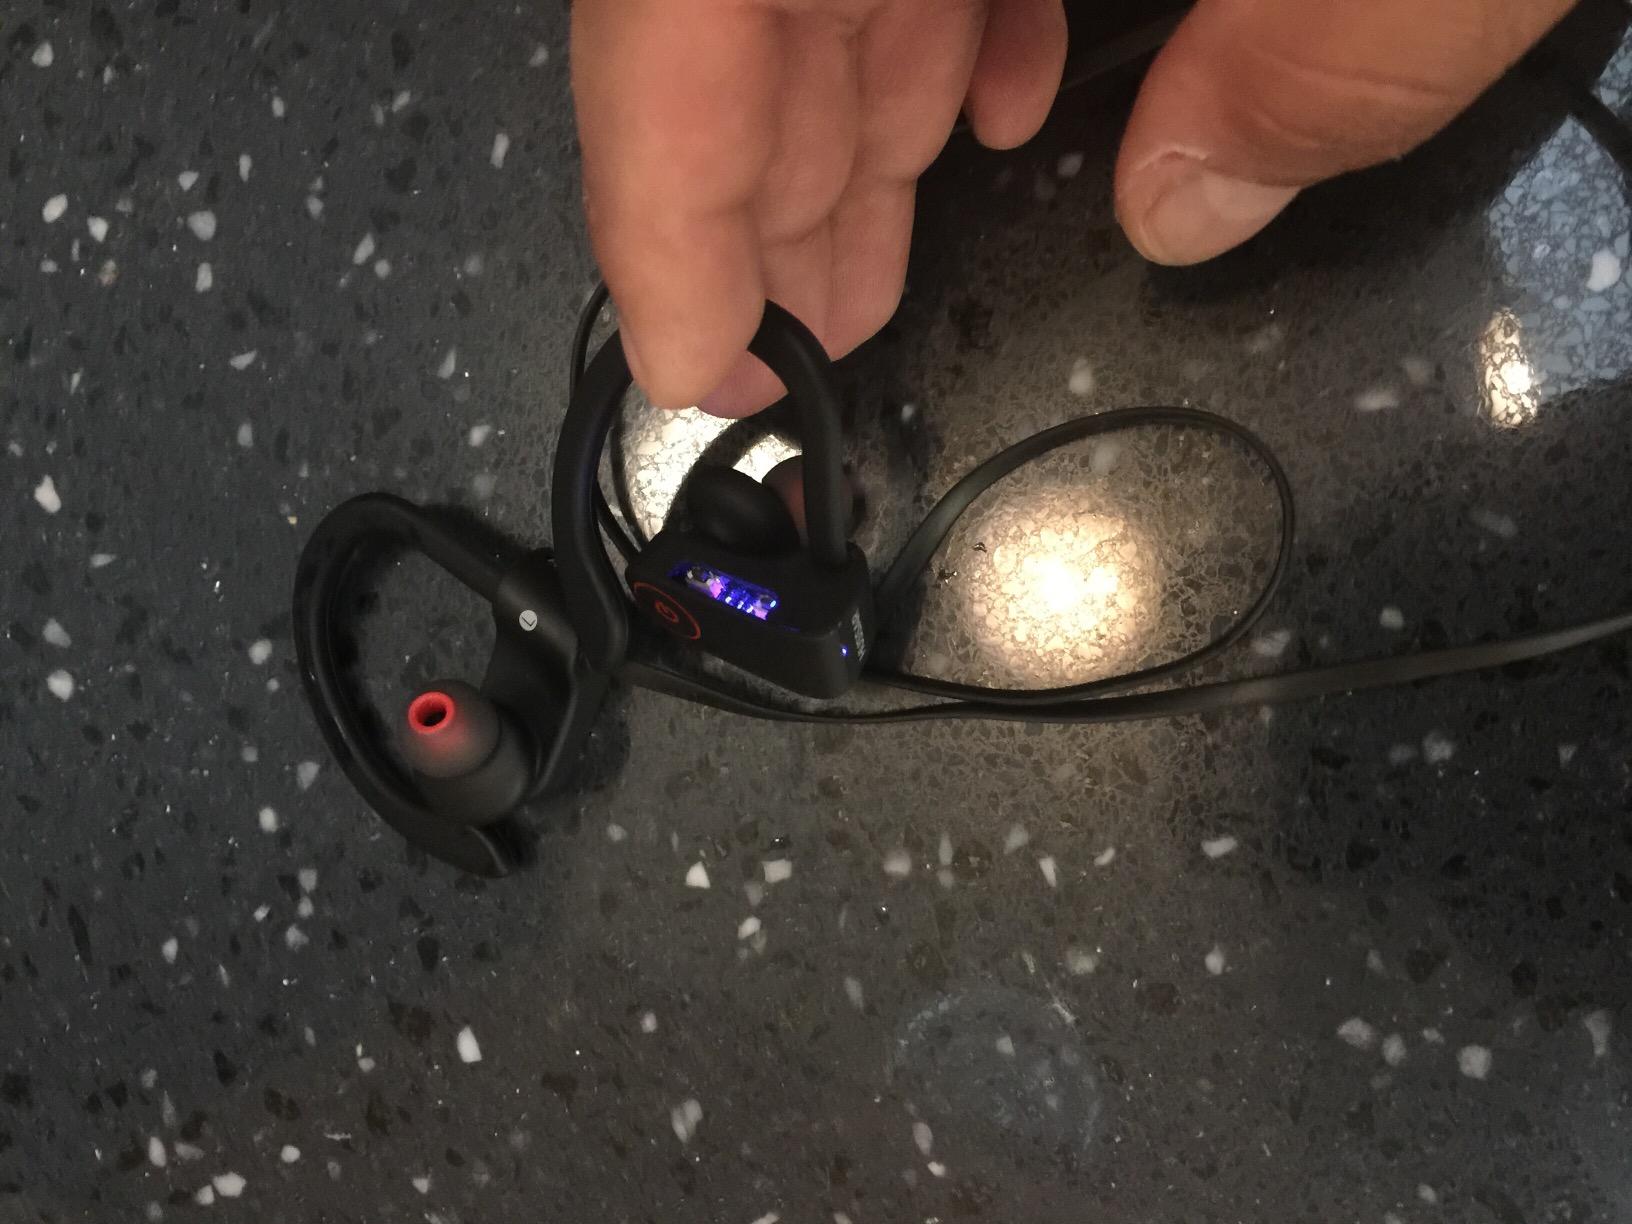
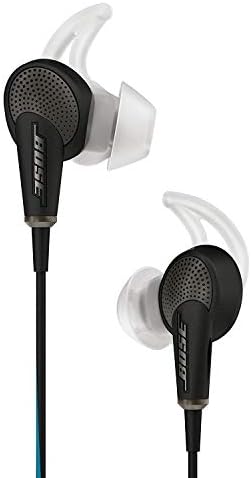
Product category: headphones
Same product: no